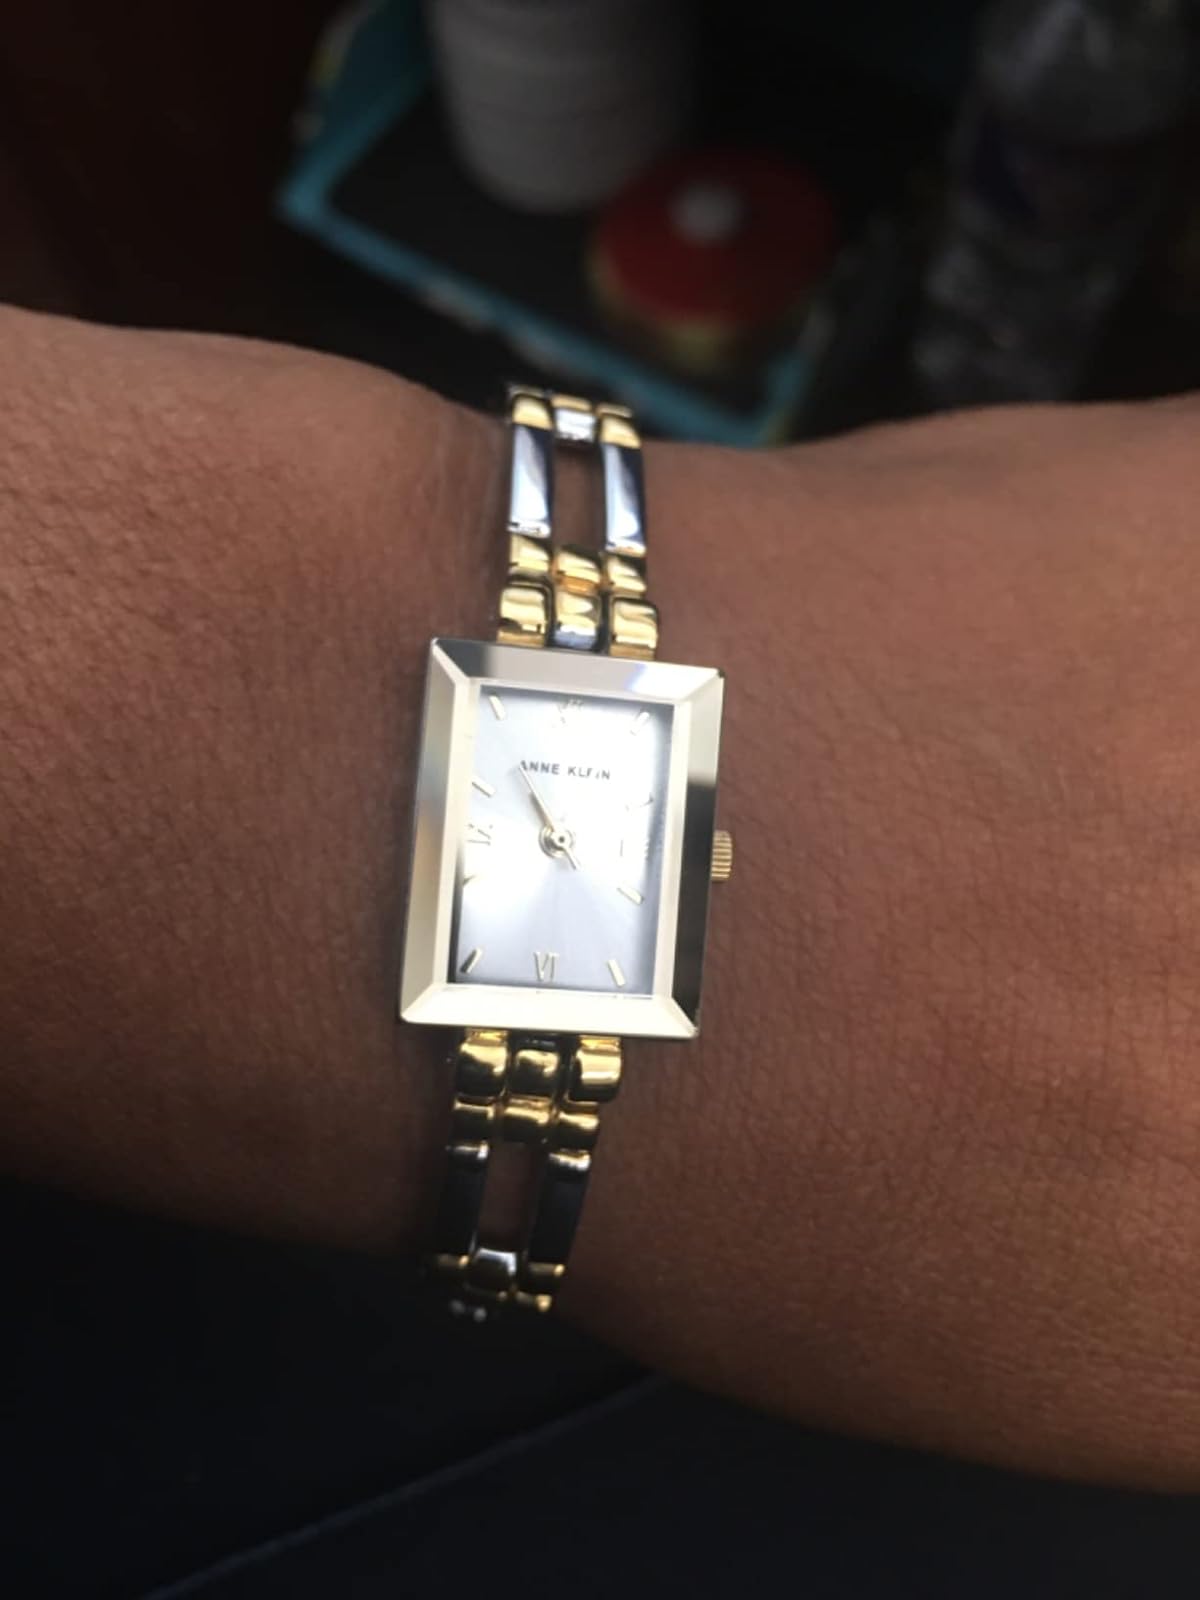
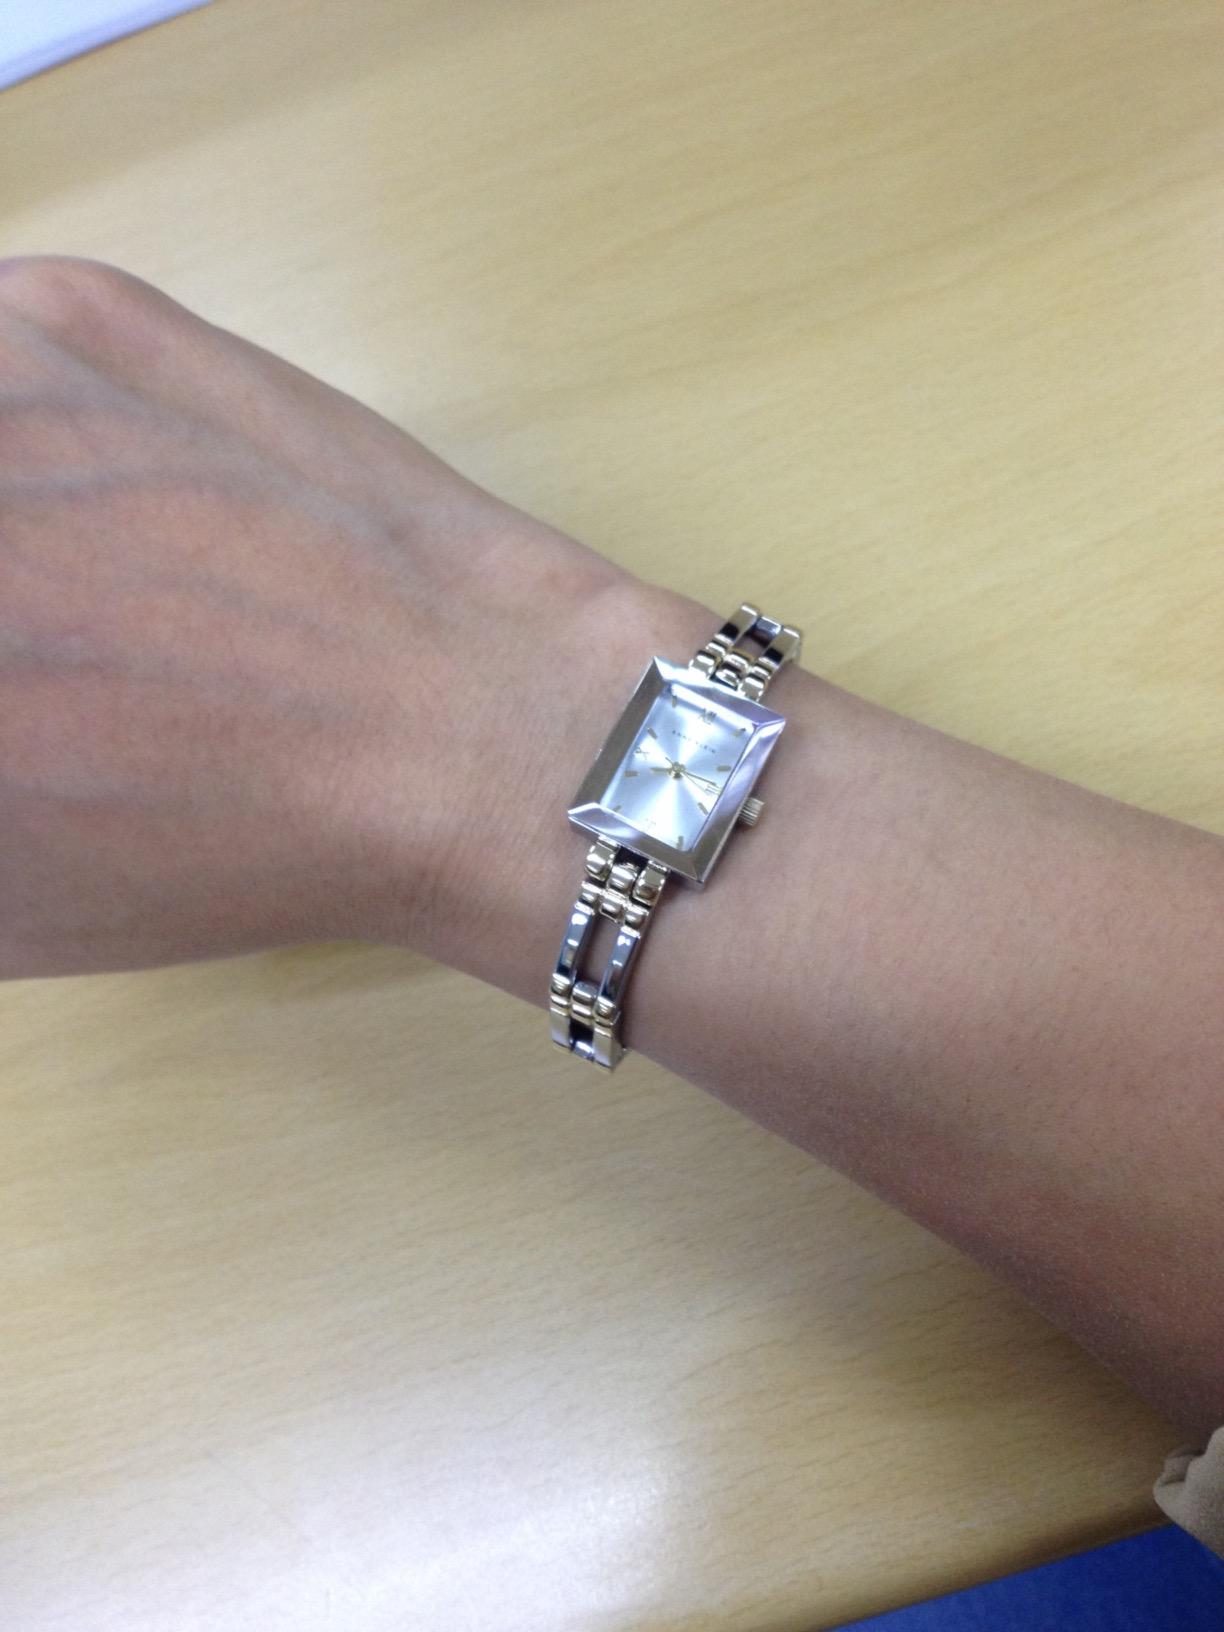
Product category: accessories_watch
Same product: yes